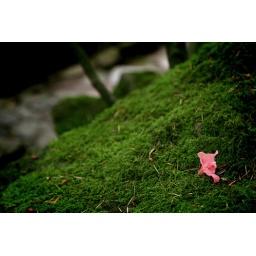
A single flower perched on a moss rock in the Japanese Garden in Washington Park, Portland.